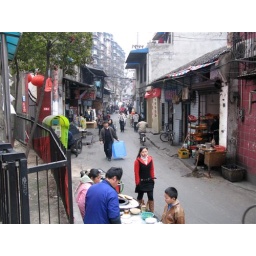
narrow street of shops by Hong Bo &amp;amp; Jin Feng's building